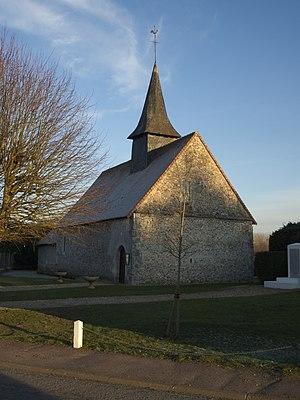
église Saint-Pierre d'Aulnay-sur-Iton, vue vers l'Est